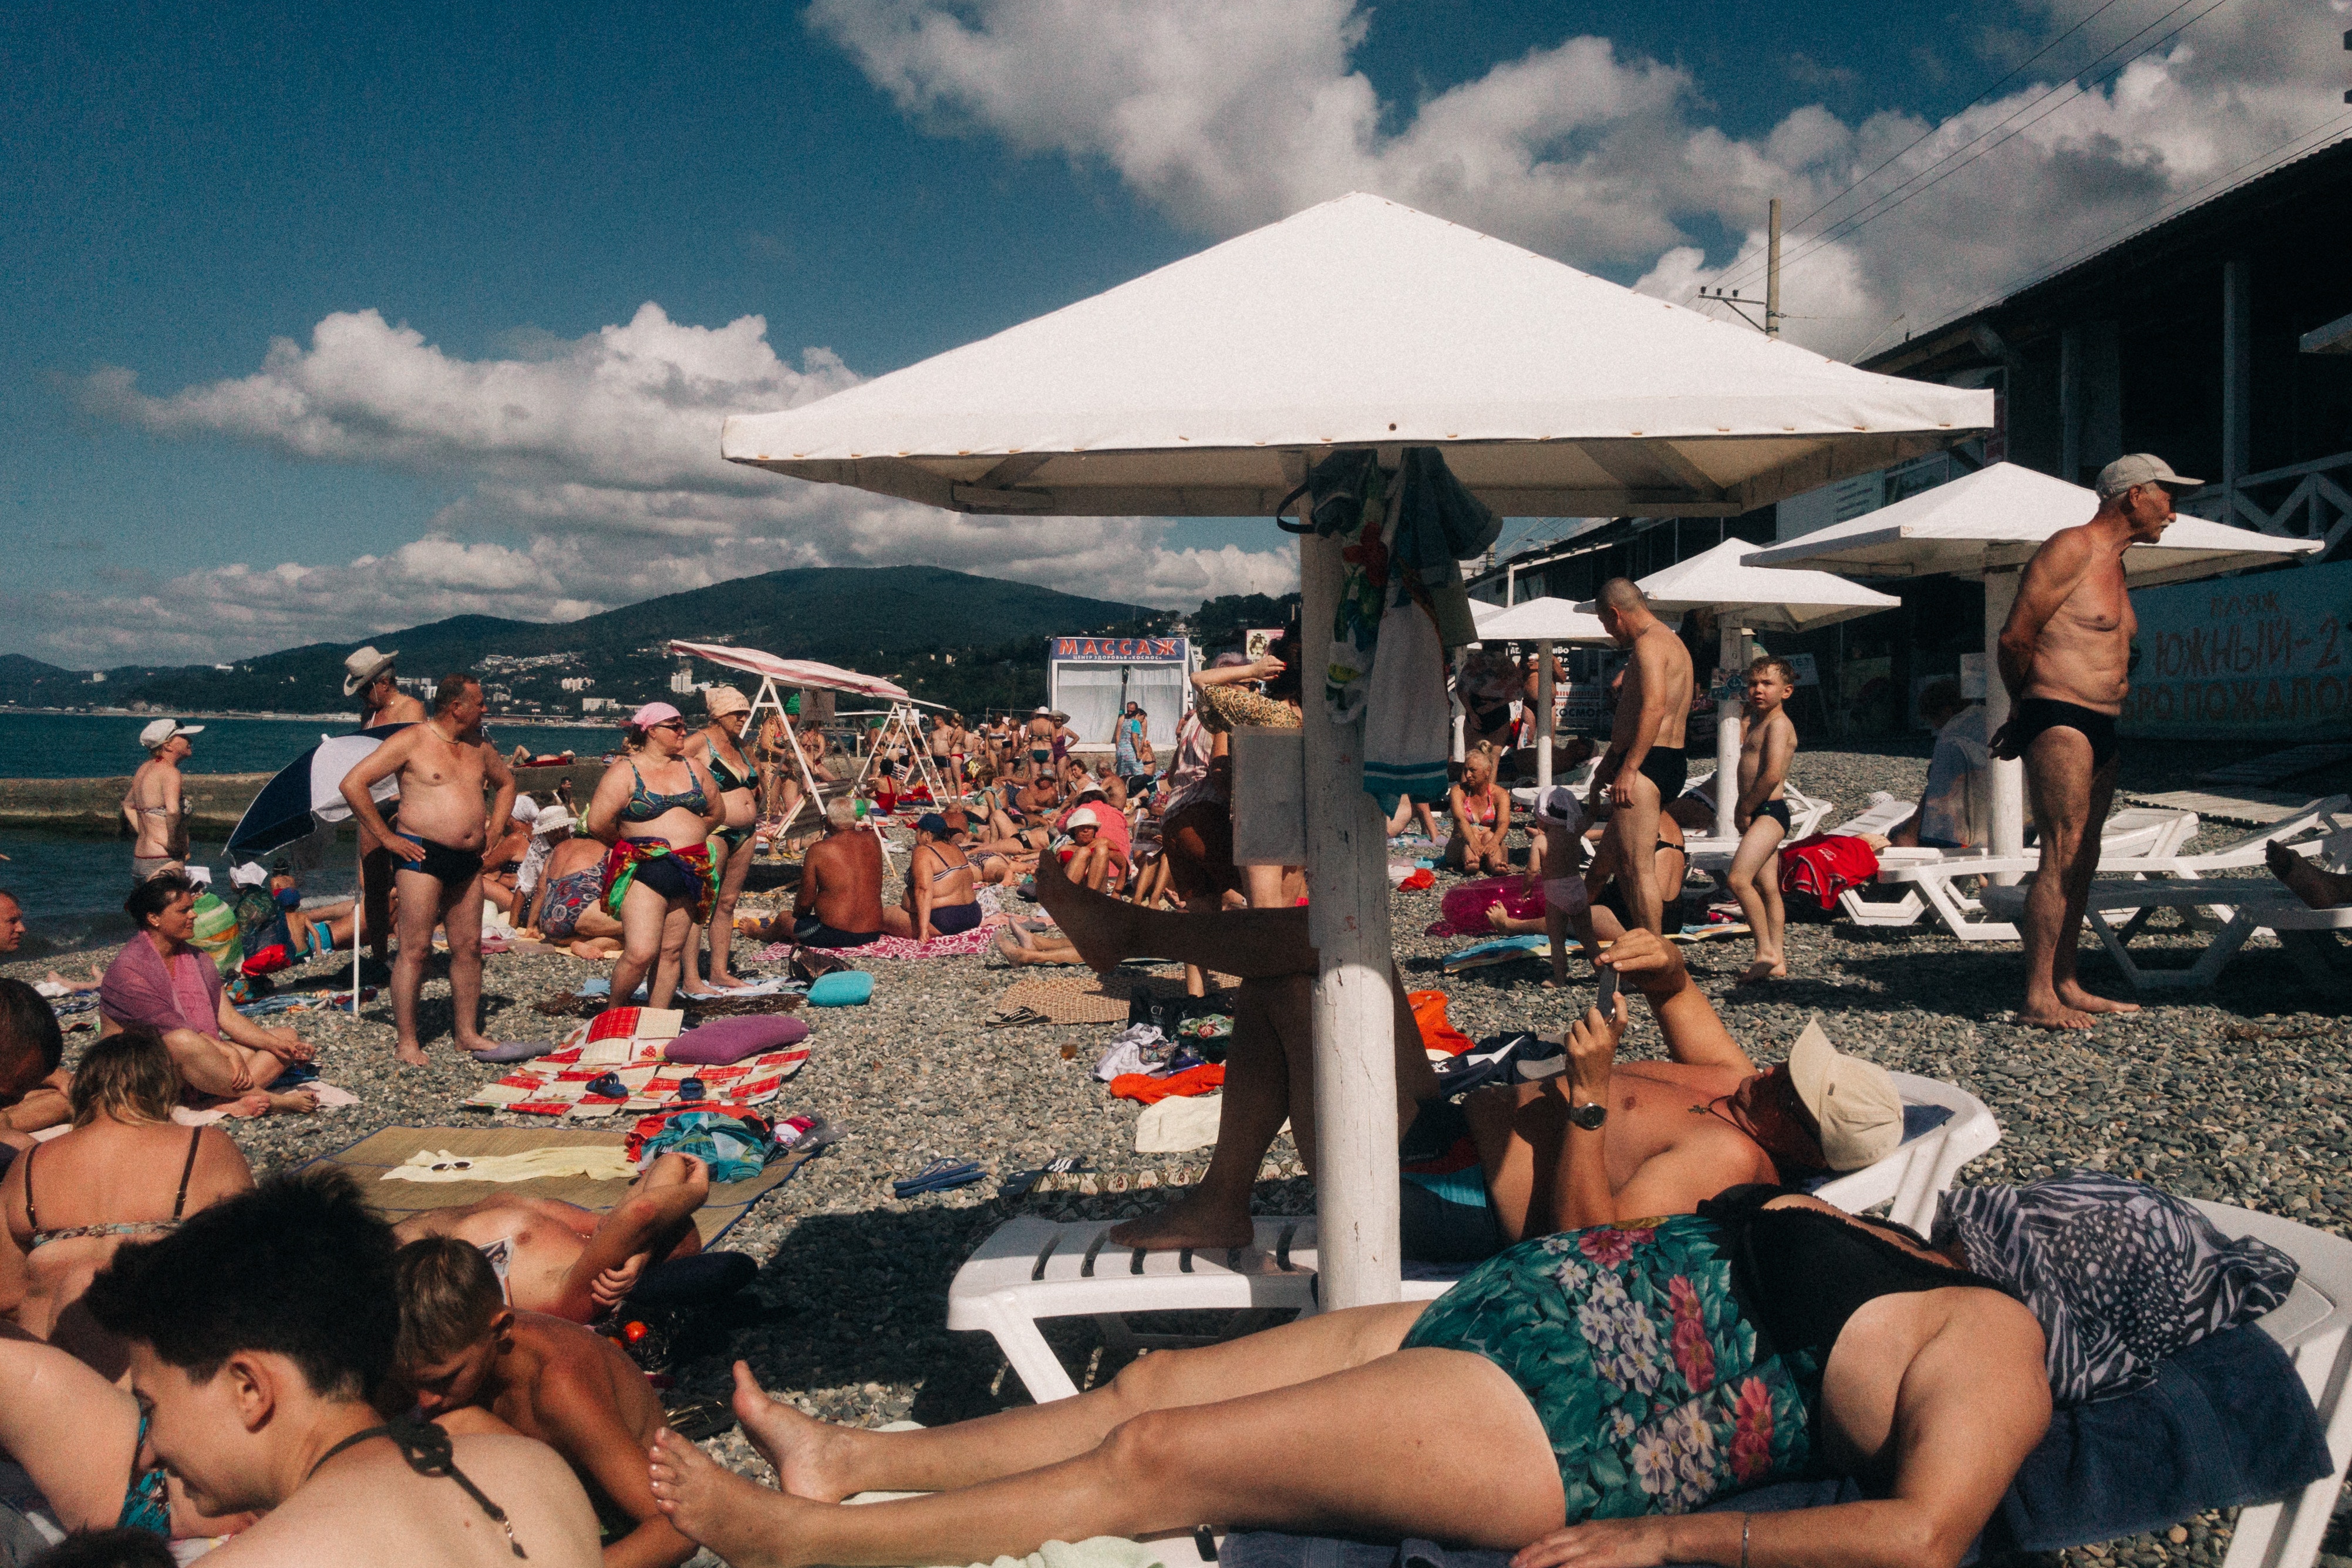
fun, beach, vacation, tourism, crowd, spring break, summer, water, sun tanning, leisure, recreation